Jesus Army

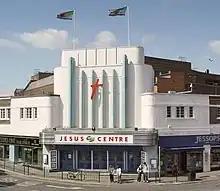
The Northampton Jesus Centre in a converted cinema

Growing from the Jesus Army's work among homeless street people, those involved in drug or alcohol abuse, and prisoners and ex-prisoners, the Jesus Army/Jesus Fellowship founded a charitable trust "to develop and enhance its existing work with many disadvantaged groups and individuals", largely through the founding and running of "Jesus Centres" in UK cities and towns.